Naruto: Shippuden season 19

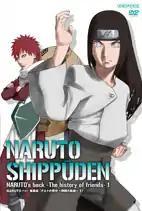
DVD cover for the "Shippuden" story arc titled "In Naruto's Footsteps: Friends' Paths"

The nineteenth season of the anime television series "" is based on Part II of Masashi Kishimoto's "Naruto" manga series. The anime original season focuses on the Chūnin Exams that occur after Part I. The episodes are directed by Hayato Date, and produced by Pierrot and TV Tokyo. The nineteenth season aired from January to May 2015.